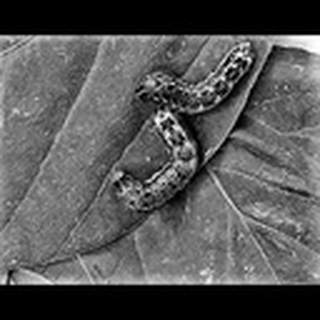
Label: cotton_army_worm